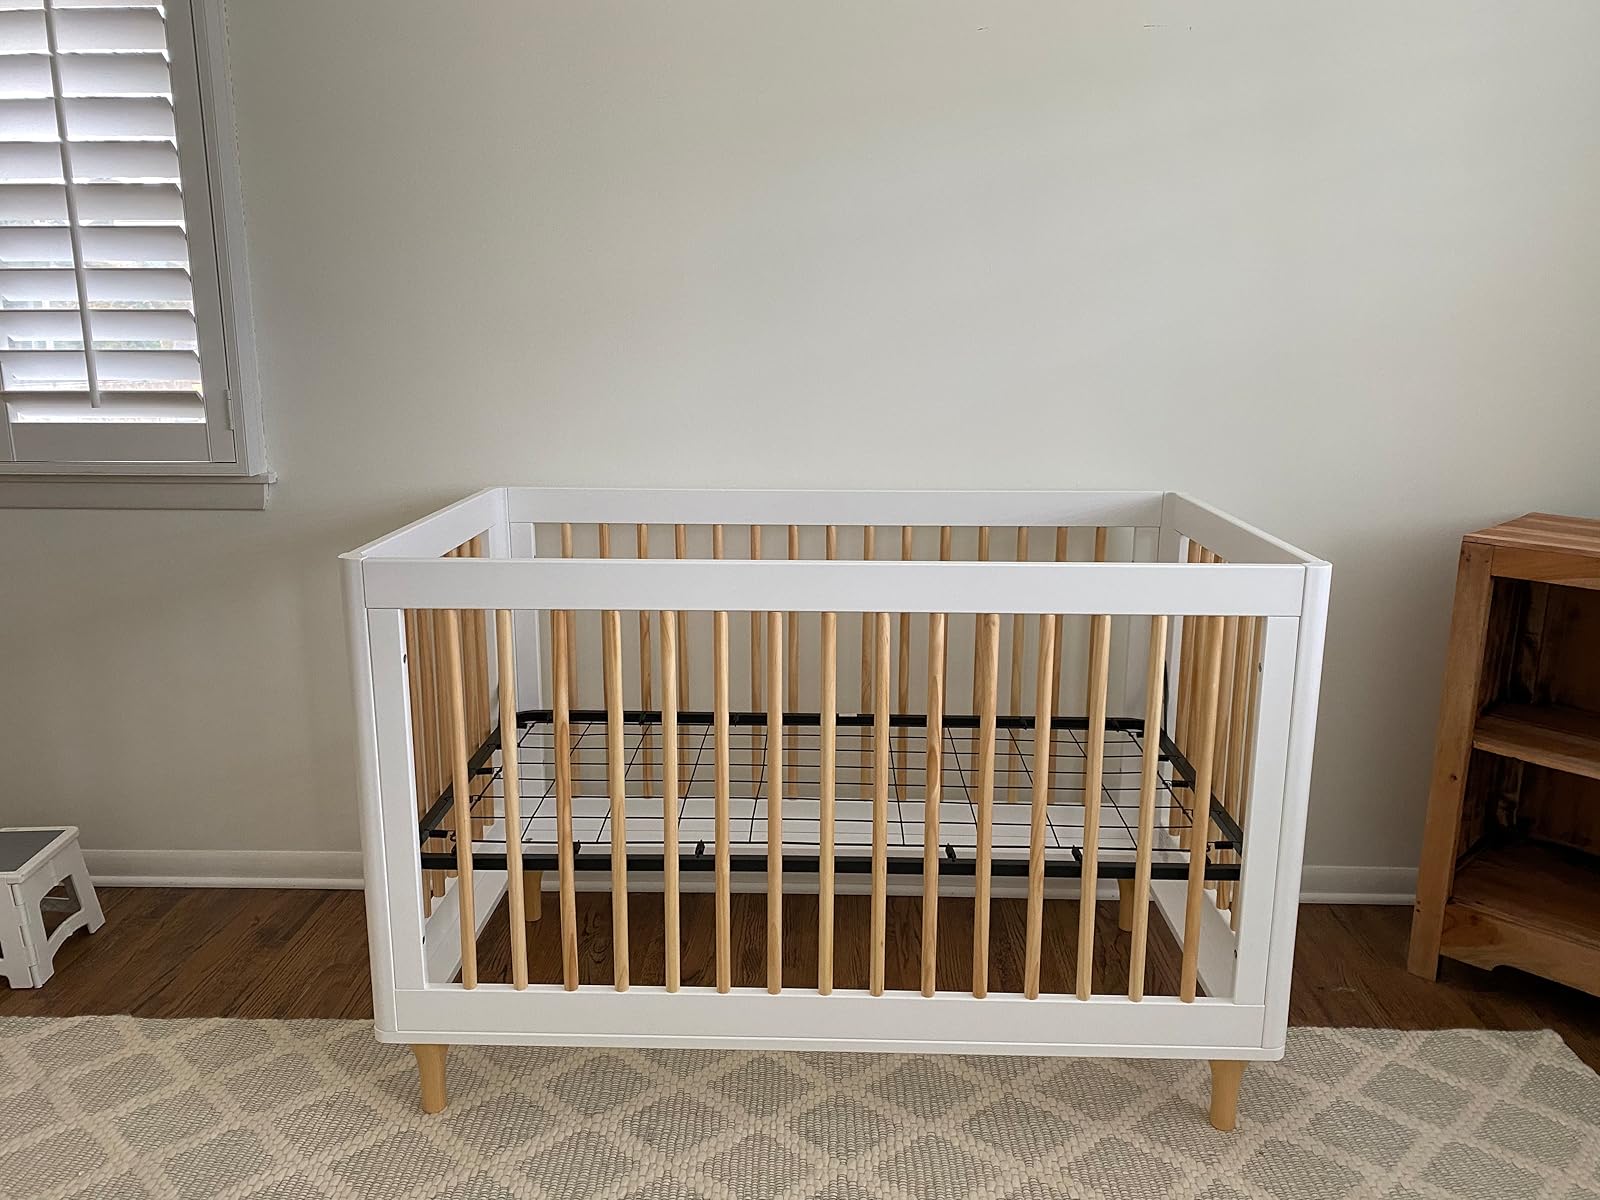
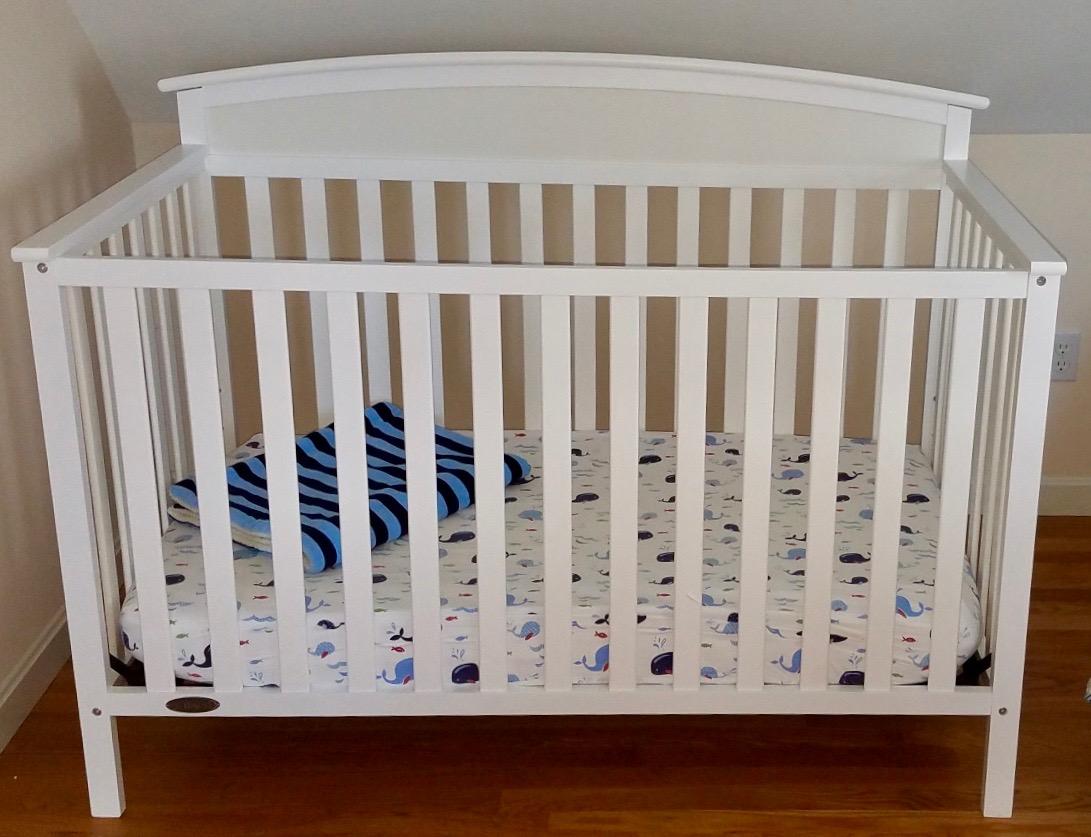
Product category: products_crib
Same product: no